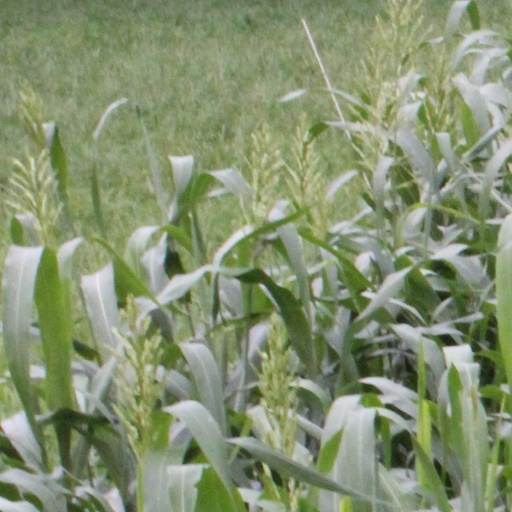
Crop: sorghum